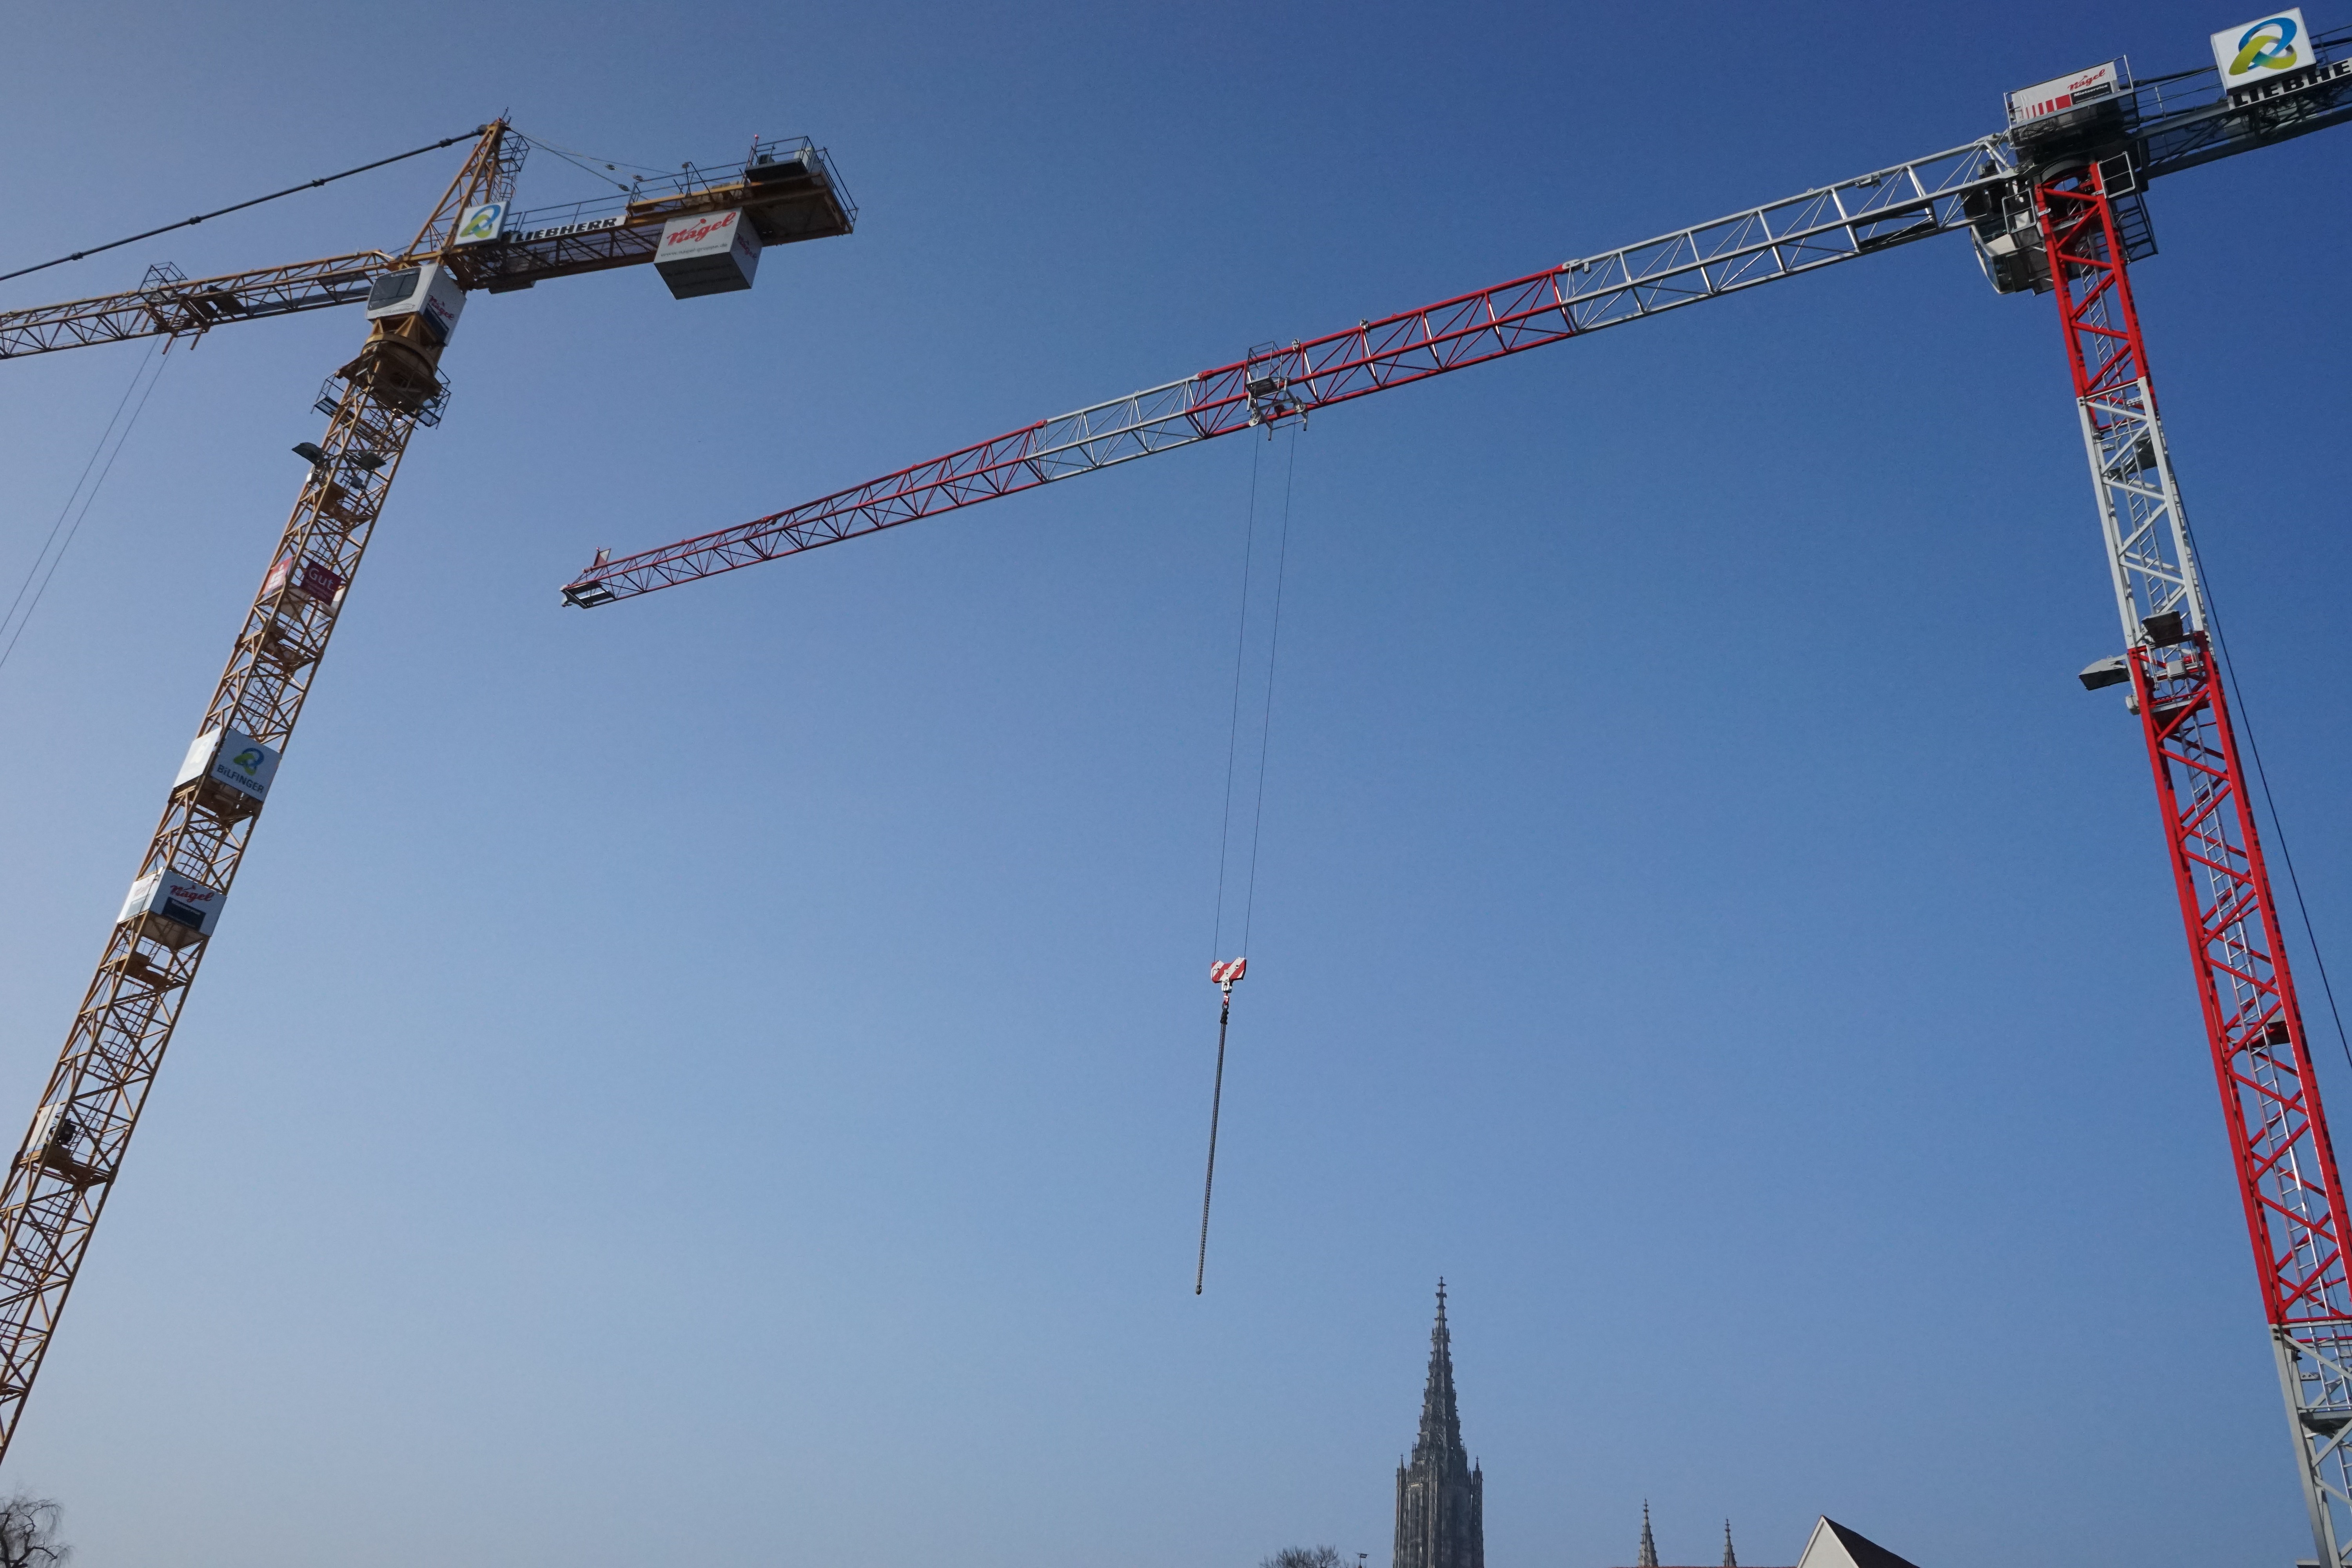
sky, white, red, vehicle, tower, mast, build, crane, site, boom, baukran, construction work, crane boom, construction equipment, overhead power line, lattice boom crane